Willoughby J. Edbrooke

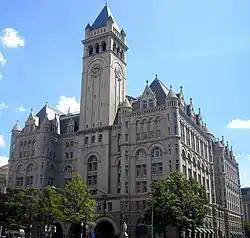
The Old Post Office Building in Washington, D.C.

Willoughby James Edbrooke (1843–1896) was an American architect and a bureaucrat who remained faithful to a Richardsonian Romanesque style into the era of Beaux-Arts architecture in the United States, supported by commissions from conservative federal and state governments that were spurred by his stint in 1891-92 as Supervising Architect of the U.S. Treasury Department.